Rugby union in Japan

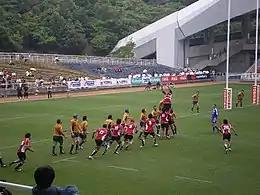
Japan vs Australia A, 8 June 2008

The national team (which is named "The Cherry Blossoms") is ranked 11th worldwide by World Rugby as of 11 September 2017 (World Rugby Rankings).